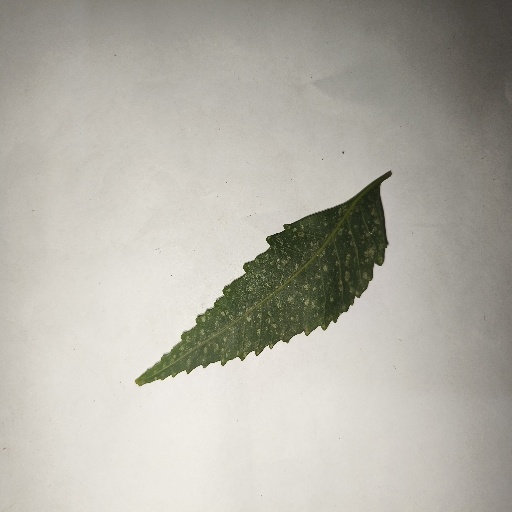
Species: Neem
Leaf condition: Powdery Mildew